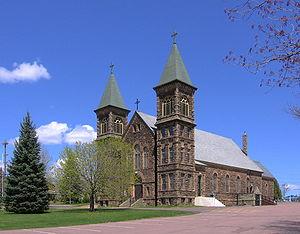
Voici une liste des lieux de culte du Nouveau-Brunswick. Elle n'est pas complète.
Cet article recense les lieux patrimoniaux du comté de Westmorland inscrit au répertoire des lieux patrimoniaux du Canada, qu'ils soient de niveau provincial, fédéral ou municipal.
Dieppe est une cité canadienne du comté de Westmorland, au sud-est du Nouveau-Brunswick. Ses habitants s'appellent les Dieppois. Dieppe est située au cœur des Trois-Rivières, au bord de la rivière Petitcodiac, et forme la partie majoritairement francophone du Grand Moncton. Elle est également la plus grande ville majoritairement francophone à l'extérieur du Québec.